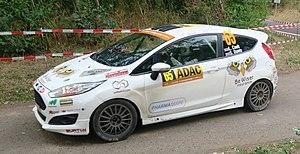
Le Rallye d'Allemagne 2018 est le 9ᵉ rallye du Championnat du monde des rallyes 2018 et la 36ᵉ édition de l’épreuve. Il se déroule sur 18 épreuves spéciales. Il est remporté par le duo estonien Ott Tänak et Martin Järveoja, qui signe sa troisième victoire de la saison.